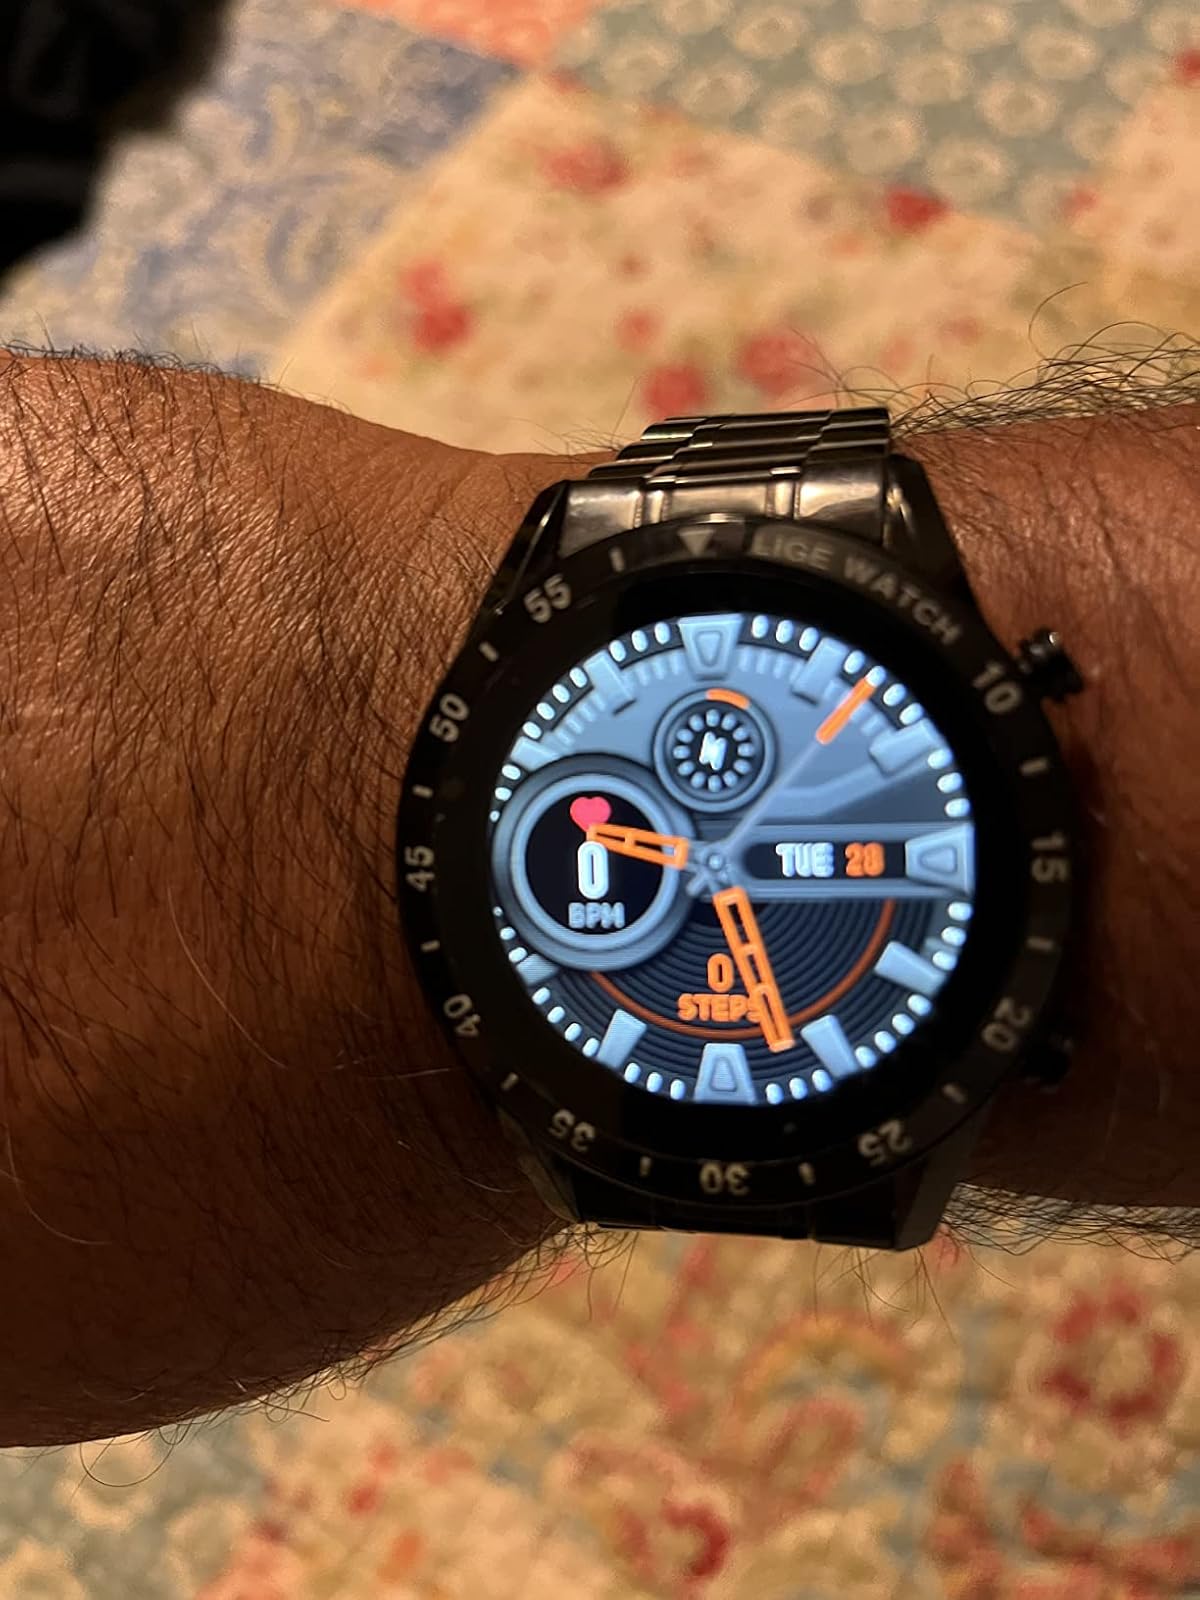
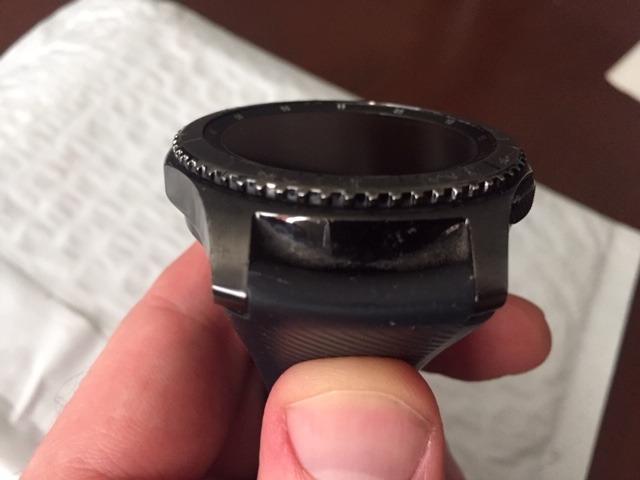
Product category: smartwatch
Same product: no